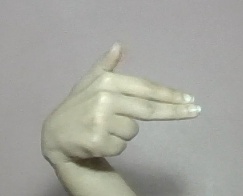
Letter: ghain